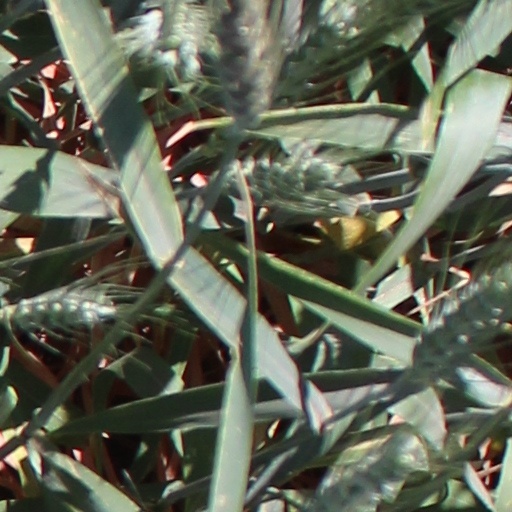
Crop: wheat